Czech Republic

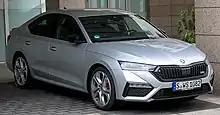
Škoda Octavia RS iV

The Czech Republic is a pluralist multi-party parliamentary representative democracy. The Parliament ("Parlament České republiky") is bicameral, with the Chamber of Deputies (200 members) and the Senate (81 members). The members of the Chamber of Deputies are elected for a four-year term by proportional representation, with a 5% election threshold. There are 14 voting districts, identical to the country's administrative regions. The Chamber of Deputies, the successor to the Czech National Council, has the powers and responsibilities of the now defunct federal parliament of the former Czechoslovakia. The members of the Senate are elected in single-seat constituencies by two-round runoff voting for a six-year term, with one-third elected every even year in the autumn. This arrangement is modeled on the U.S. Senate, but each constituency is roughly the same size and the voting system used is a two-round runoff.